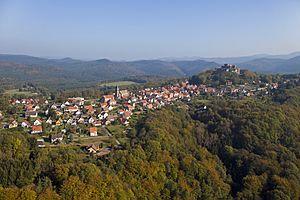
Château de Lichtenberg
La Communauté de Communes de Hanau-La Petite Pierre est une communauté de communes française située dans le département du Bas-Rhin et la région Grand Est. Elle résulte de la fusion, le 1ᵉʳ janvier 2017 des communautés de communes du Pays de Hanau et du Pays de La Petite Pierre.